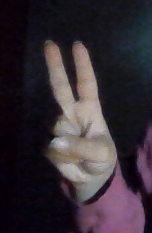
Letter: taa